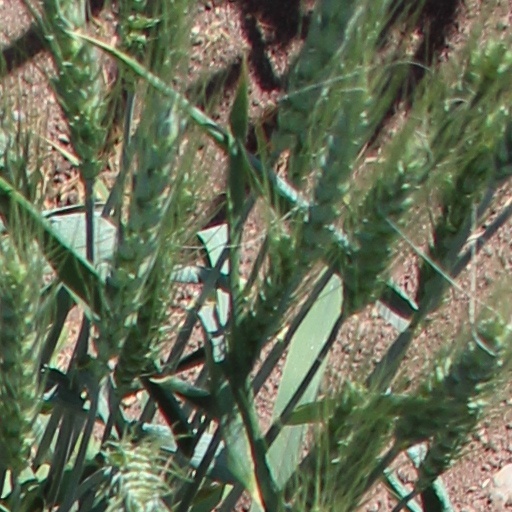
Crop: wheat